Carl Zeiss Planar 50mm f/0.7

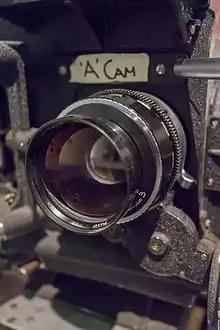
Lens attached to camera as used for Kubrick's "Barry Lyndon"

The Carl Zeiss Planar 50mm is one of the largest relative aperture (fastest) lenses in the history of photography. The lens was rumored to have been made specifically for the NASA Apollo lunar program to capture the far side of the Moon in 1966, but Zeiss themselves have said, "There is no evidence to support the myth."